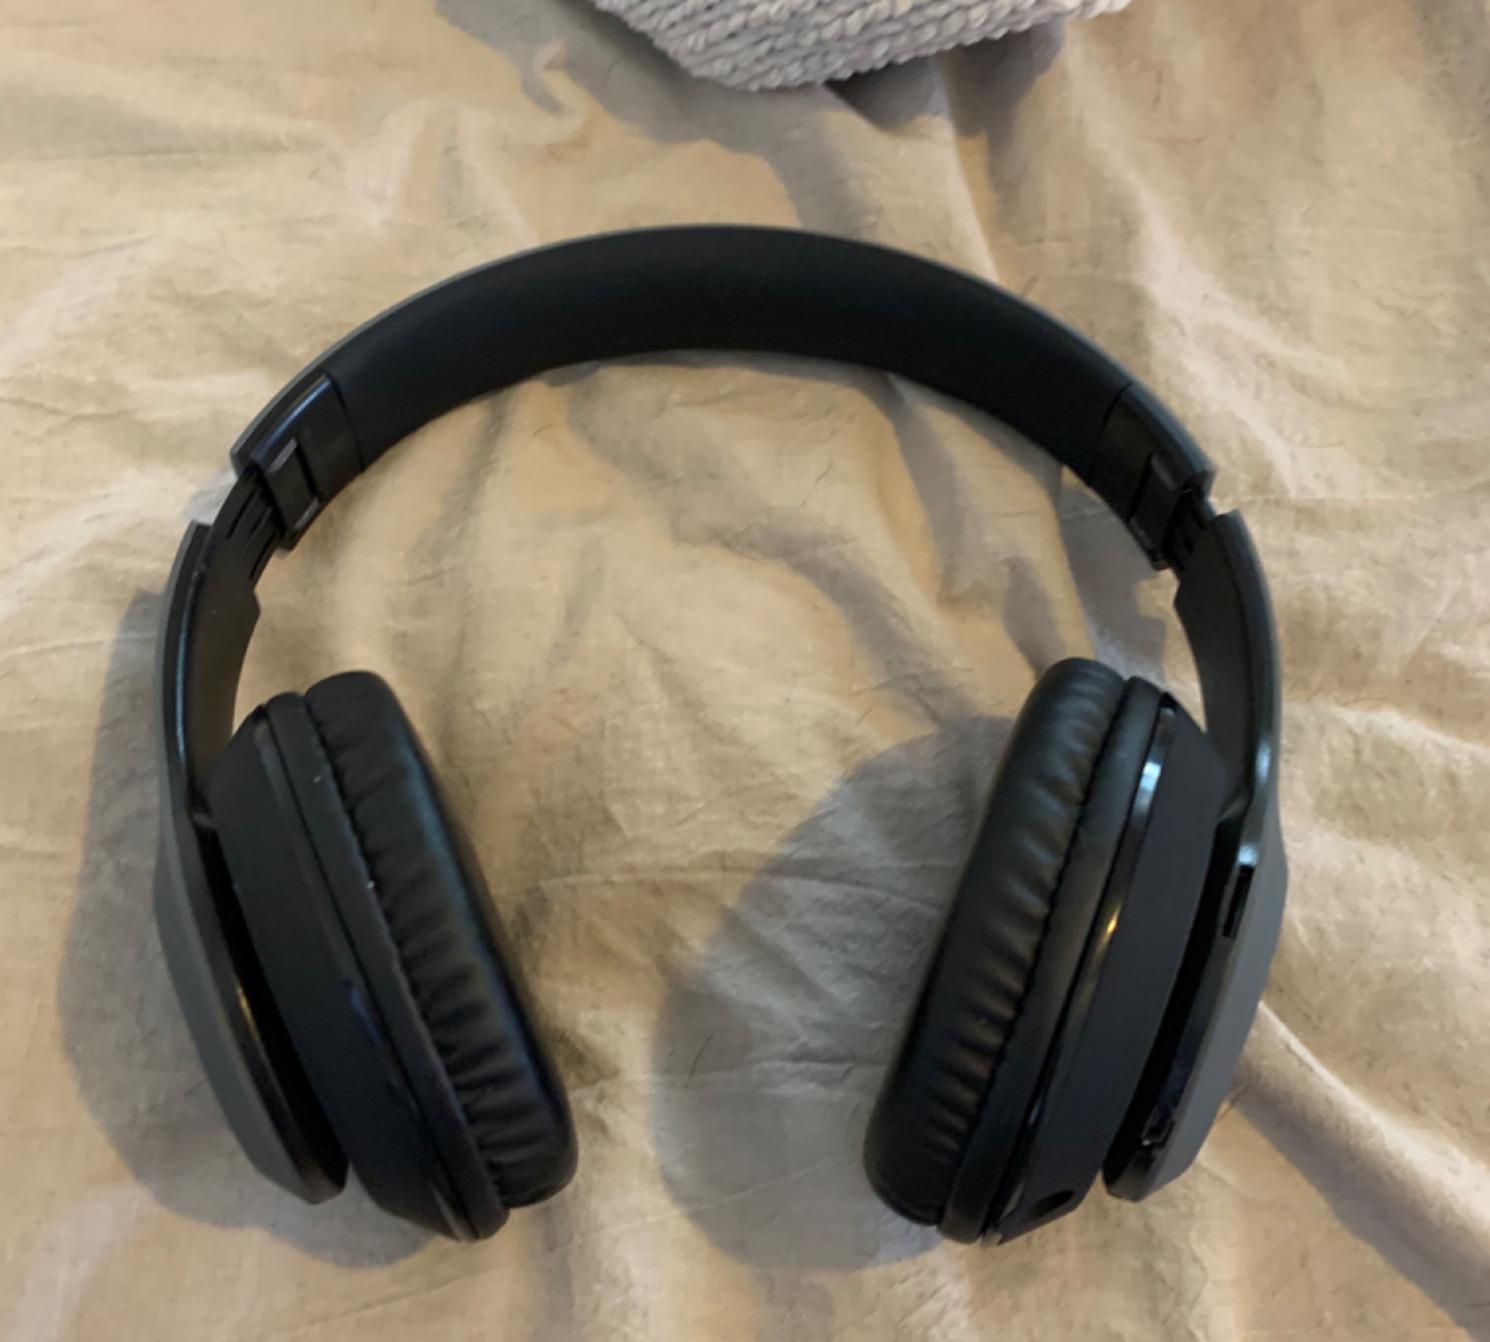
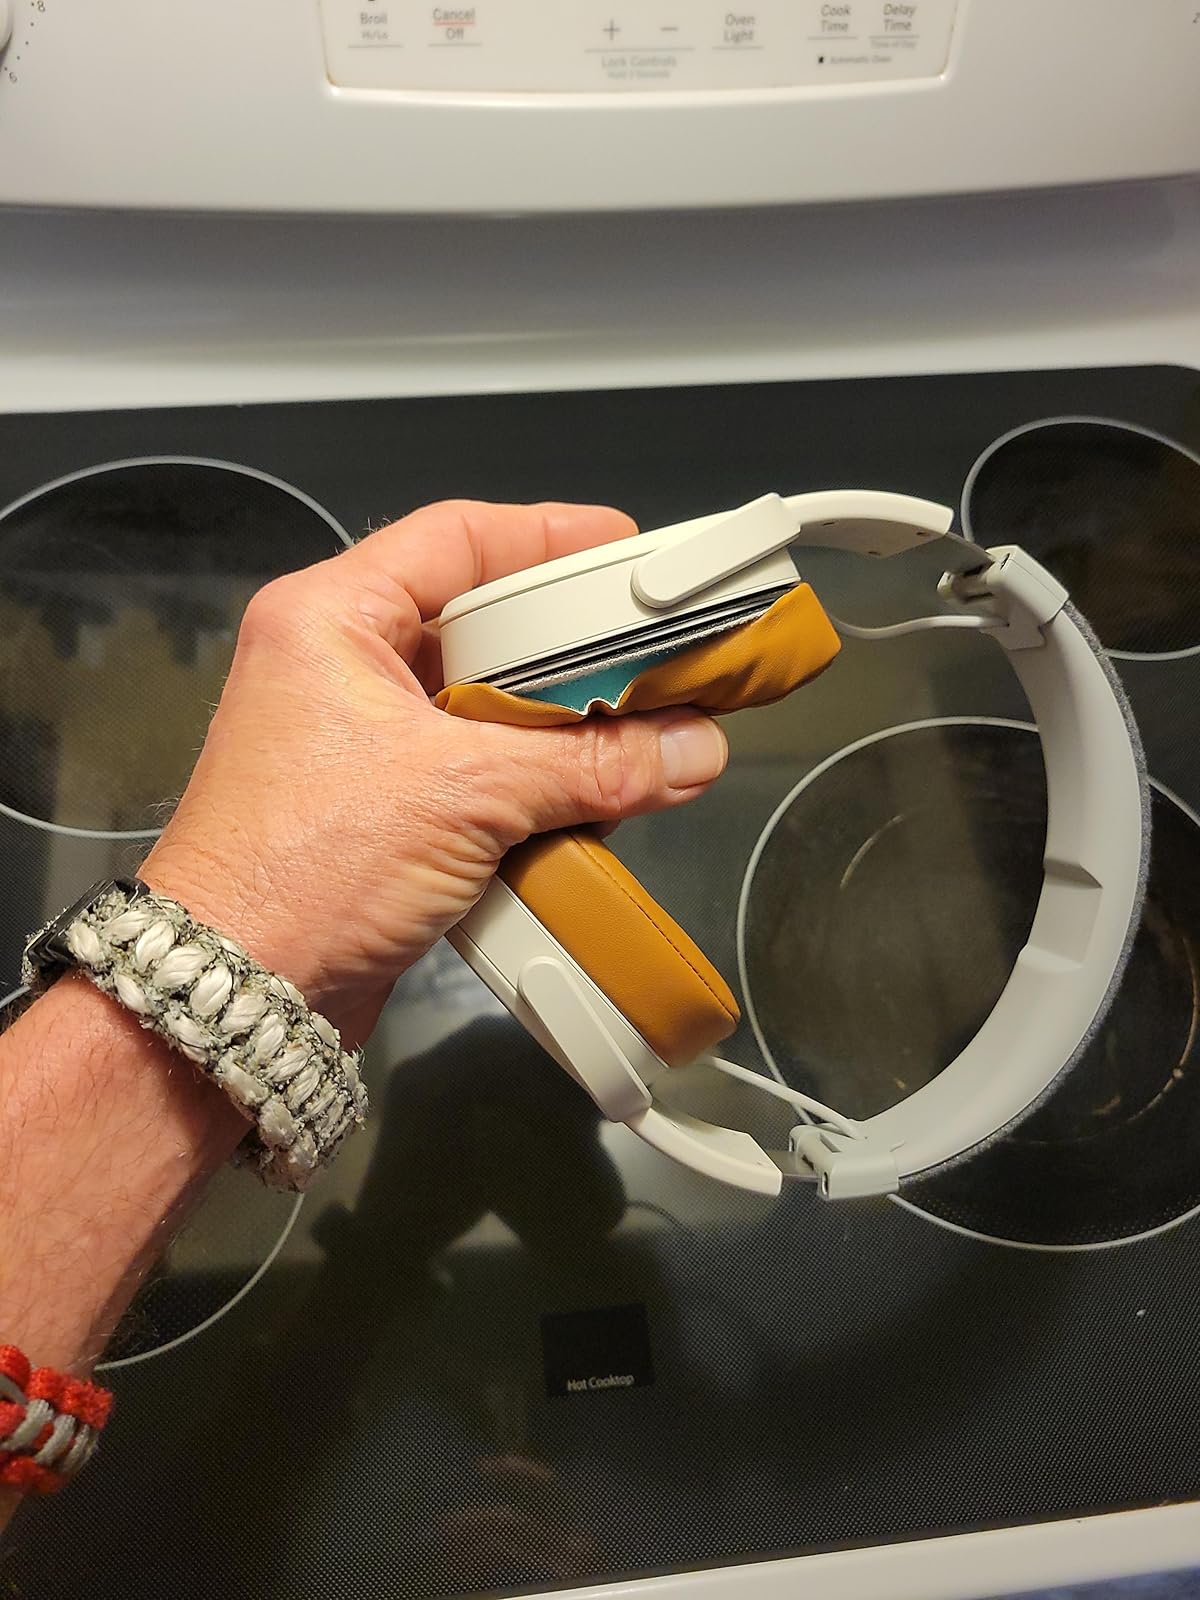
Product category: headphones
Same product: no